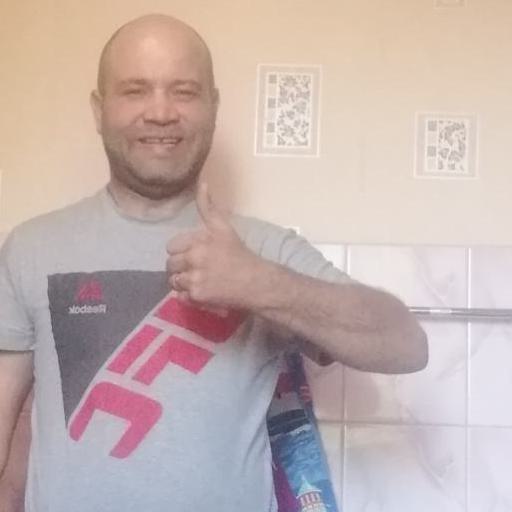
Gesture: like